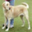
Label: dog